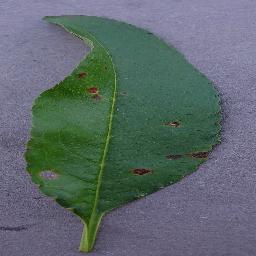
Label: Peach___Bacterial_spot